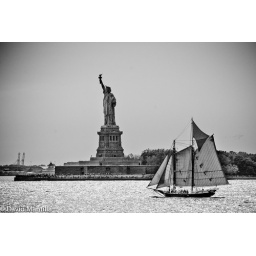
Sightseeing sail boat sails past Lady Liberty on a warm summer day in NYC.